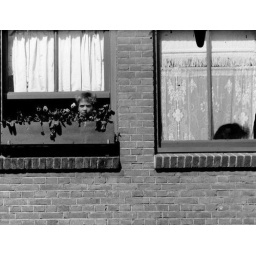
You can grow all sorts of things in window boxes